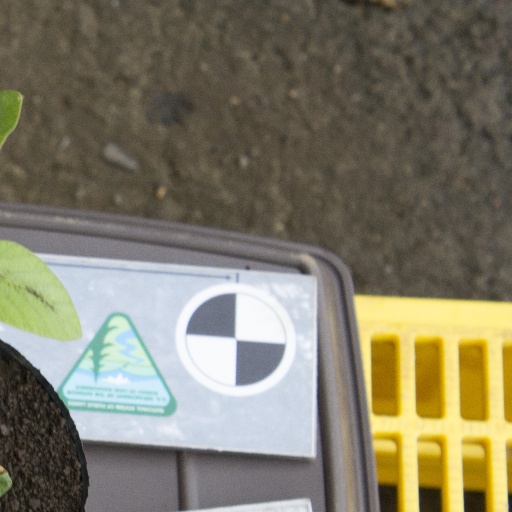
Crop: soybean